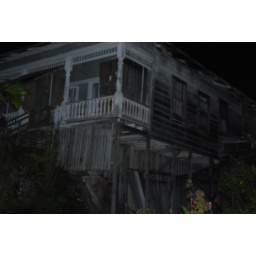
That old house by the post office